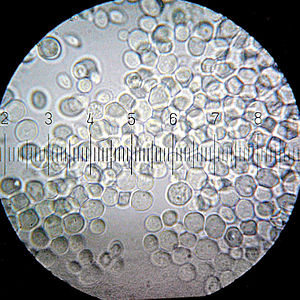
Saccharomyces
Saccharomyces cerevisiae
Saccharomyces er en svampeslægt der indeholder flere arter af gær. Bagegær Saccharomyces cerevisiae er nok den mest kendte.